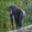
Label: chimpanzee